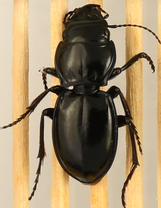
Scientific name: Pasimachus elongatus
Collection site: Central Plains Experimental Range NEON (CPER), plot CPER_006